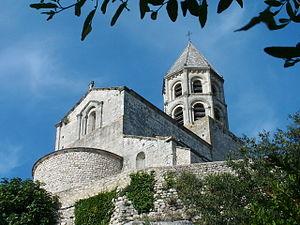
La Garde-Adhémar est une commune française située dans le département de la Drôme, en région Auvergne-Rhône-Alpes.
L'église Saint-Michel est une église romane située à La Garde-Adhémar dans le département français de la Drôme et la région Rhône-Alpes.